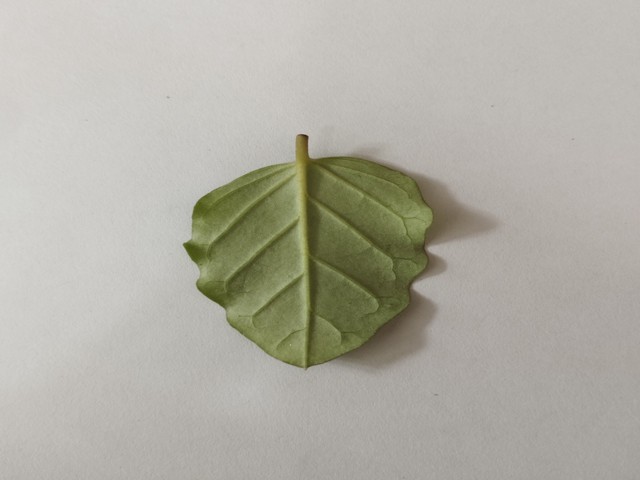
Plant: punarnava